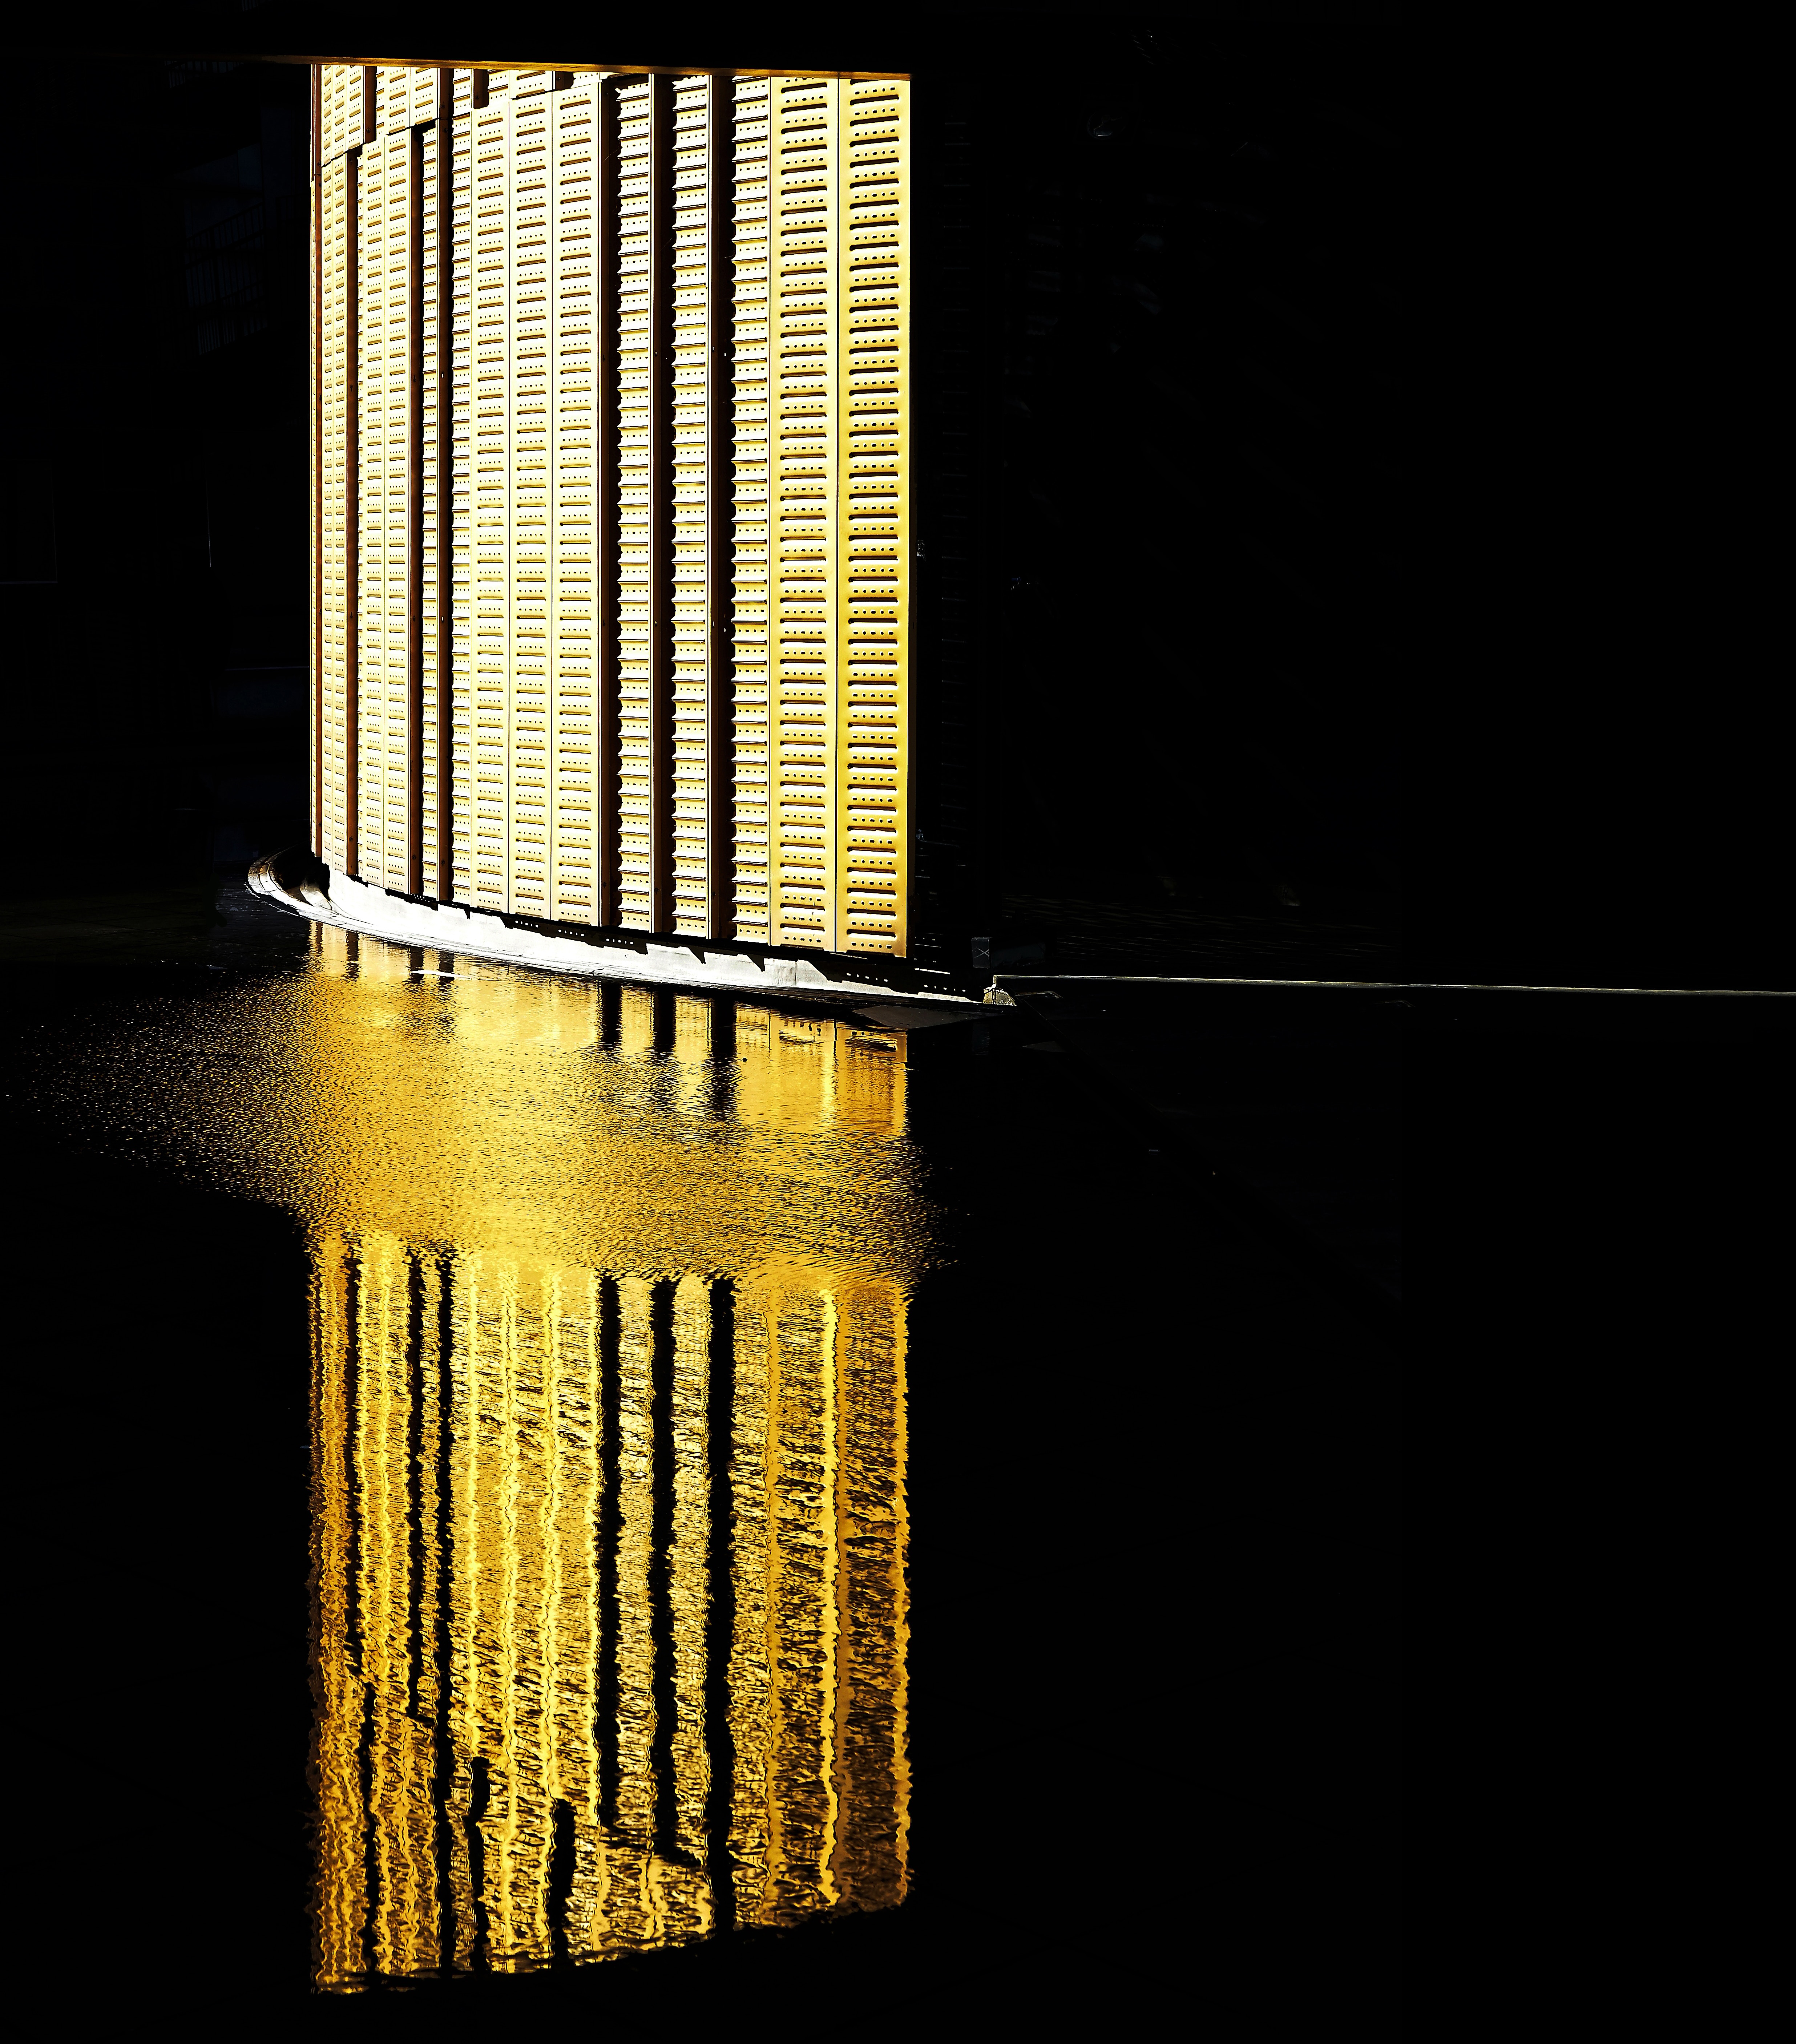
light, reflection, darkness, lamp, lighting, heat, cool image, light fixture, chandelier, cool photo, lighting accessory